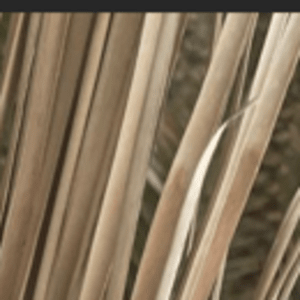
Label: Magnesium Deficiency